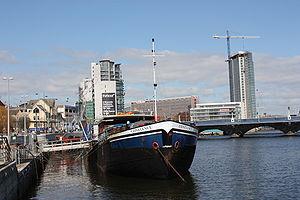
La Lagan est un fleuve d'Irlande du Nord. Traversant les comtés d'Antrim et de Down, ainsi que la ville de Belfast, il se jette dans l'océan Atlantique au niveau du Belfast Lough.